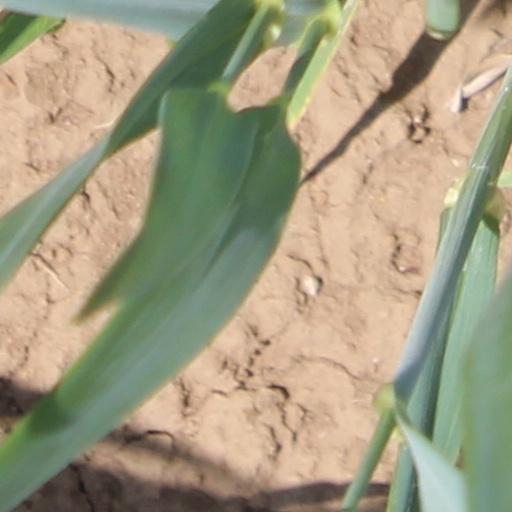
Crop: wheat